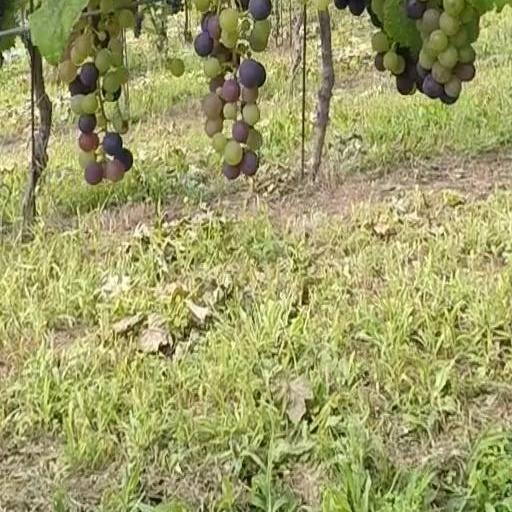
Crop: grape